Broksø

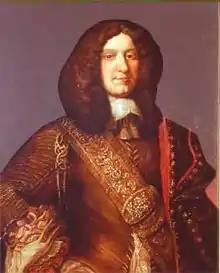
Kai Lykke

Broksø (formerly Broxøe) was established in 1650 when Frans Lykke til Gisselfeld merged two farms, naming the estate after his wife Elisabeth Brok. The suffix "-ø" (meaning "island") is a reference to the main building's location on Spragelse ø, a small peninsula surrounded by bogland. Lykke was also the owner of the estates Gisselfeld and Rantzausholm. All three estates were after his death in 1657 passed to his son Kai Lykke.